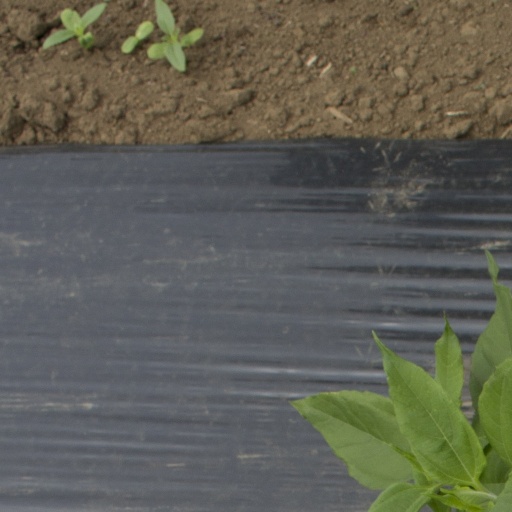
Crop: Jerusalem artichoke